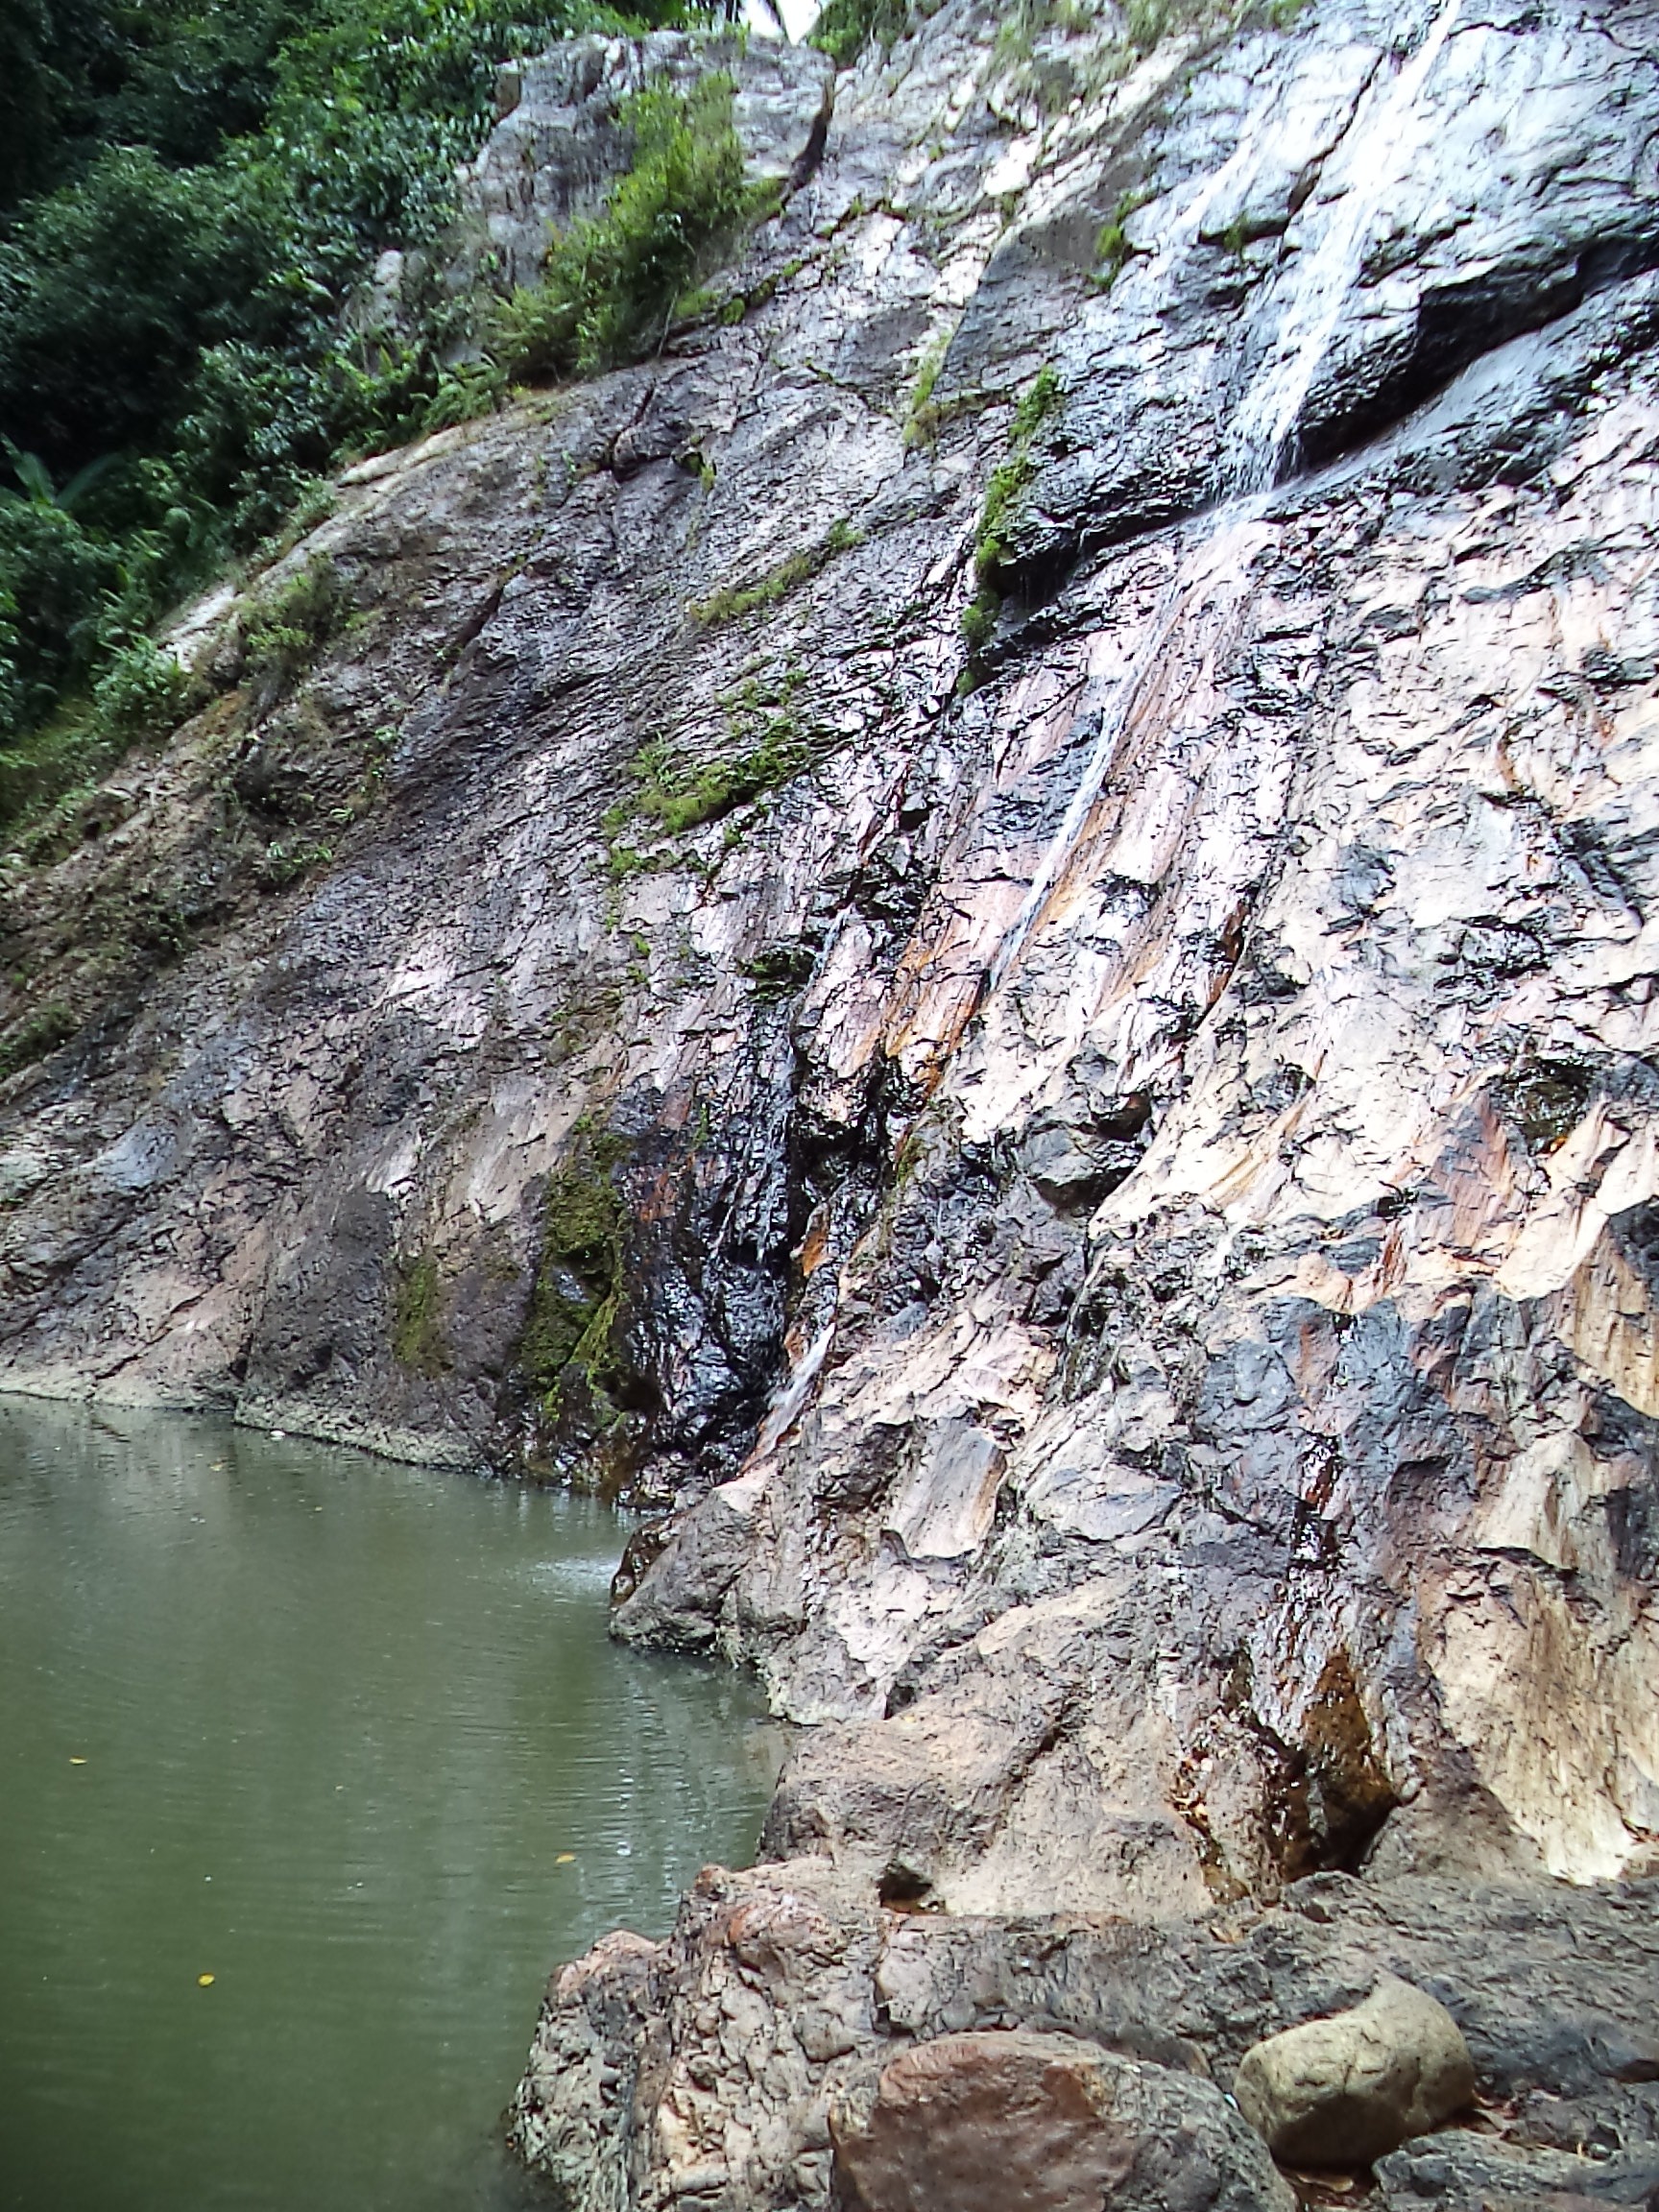
landscape, water, nature, rock, waterfall, mountain, adventure, cliff, stream, terrain, material, rocks, geology, water feature, wadi, landform, geological phenomenon